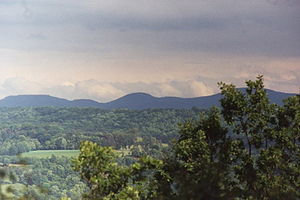
Schwäbische Alb
Schwäbische Alb nær Tübingen
Schwäbische Alb er et plateau i Baden-Württemberg i Tyskland som strækker sig 220 km fra sydvest til nordøst og er 40 til 70 km bredt. Bjergkæden er kaldt op efter regionen Schwaben.